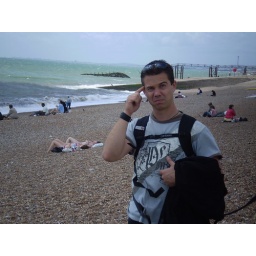
Crazy pale English girls on the beach in their bikinis when the temperature is about 11c